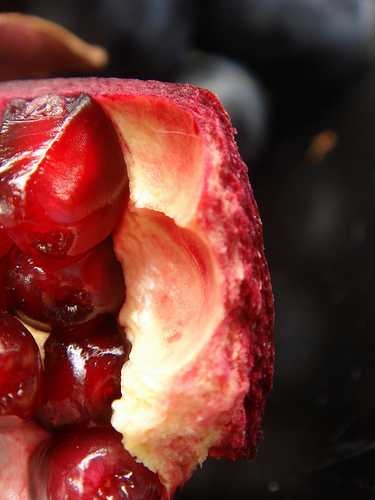
Label: Pomegranate